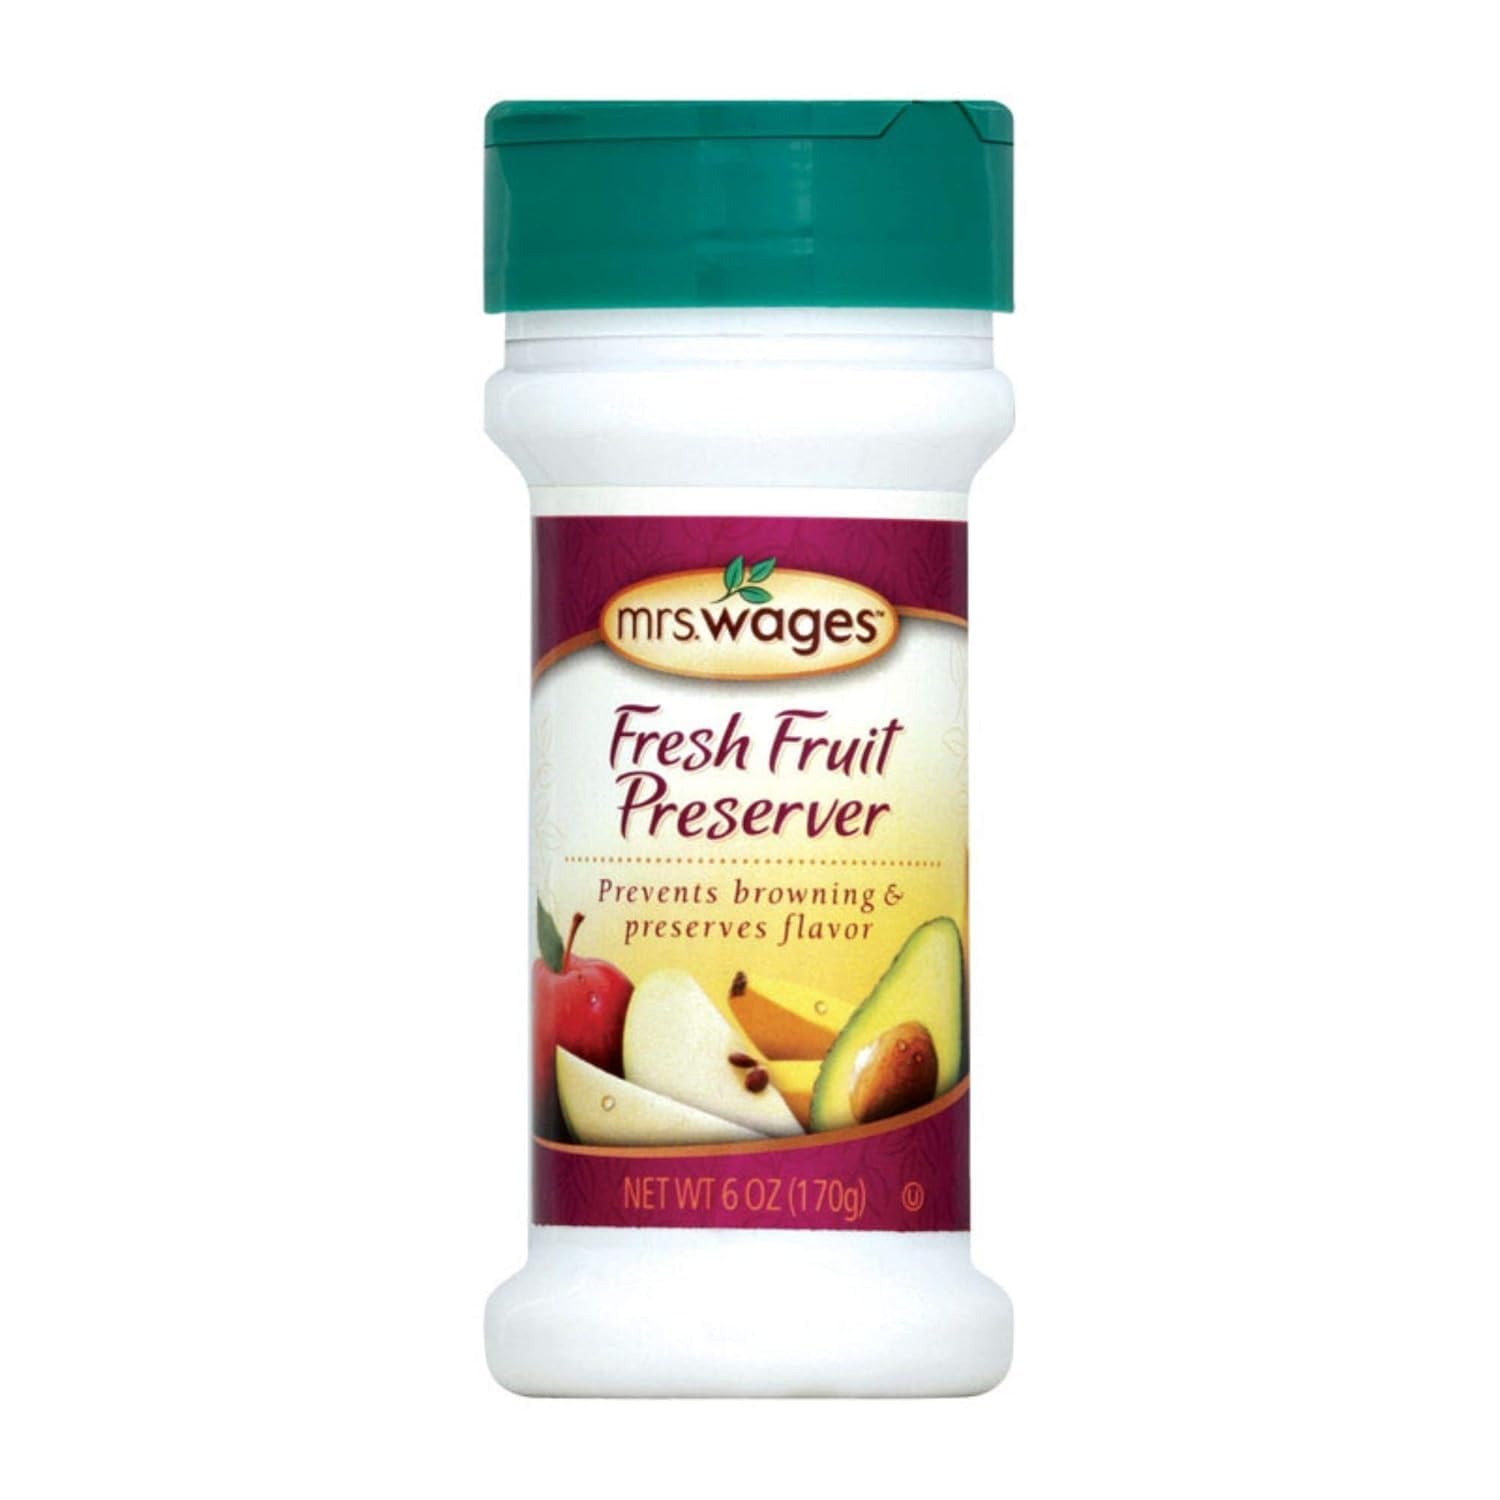
Item Name: Mrs. Wages Fresh Fruit Preserver, 6-Ounce Shaker Bottle Set of 2
Bullet Point 1: Product Type:Grocery
Bullet Point 2: Item Package Dimension:4.83 cm L X3.3 cm W X 13.21 cm H
Bullet Point 3: Item Package Weight:4.8 oz
Bullet Point 4: These Are Relishes
Product Description: WAGES FRESH FRUIT PRESERVATIVE - Preserves color and flavor in fruits and prevents browning. Makes light, medium or heavy syrup for freezing and canning fresh fruits.
Value: 11.5
Unit: Fl Oz

Price: 7.56